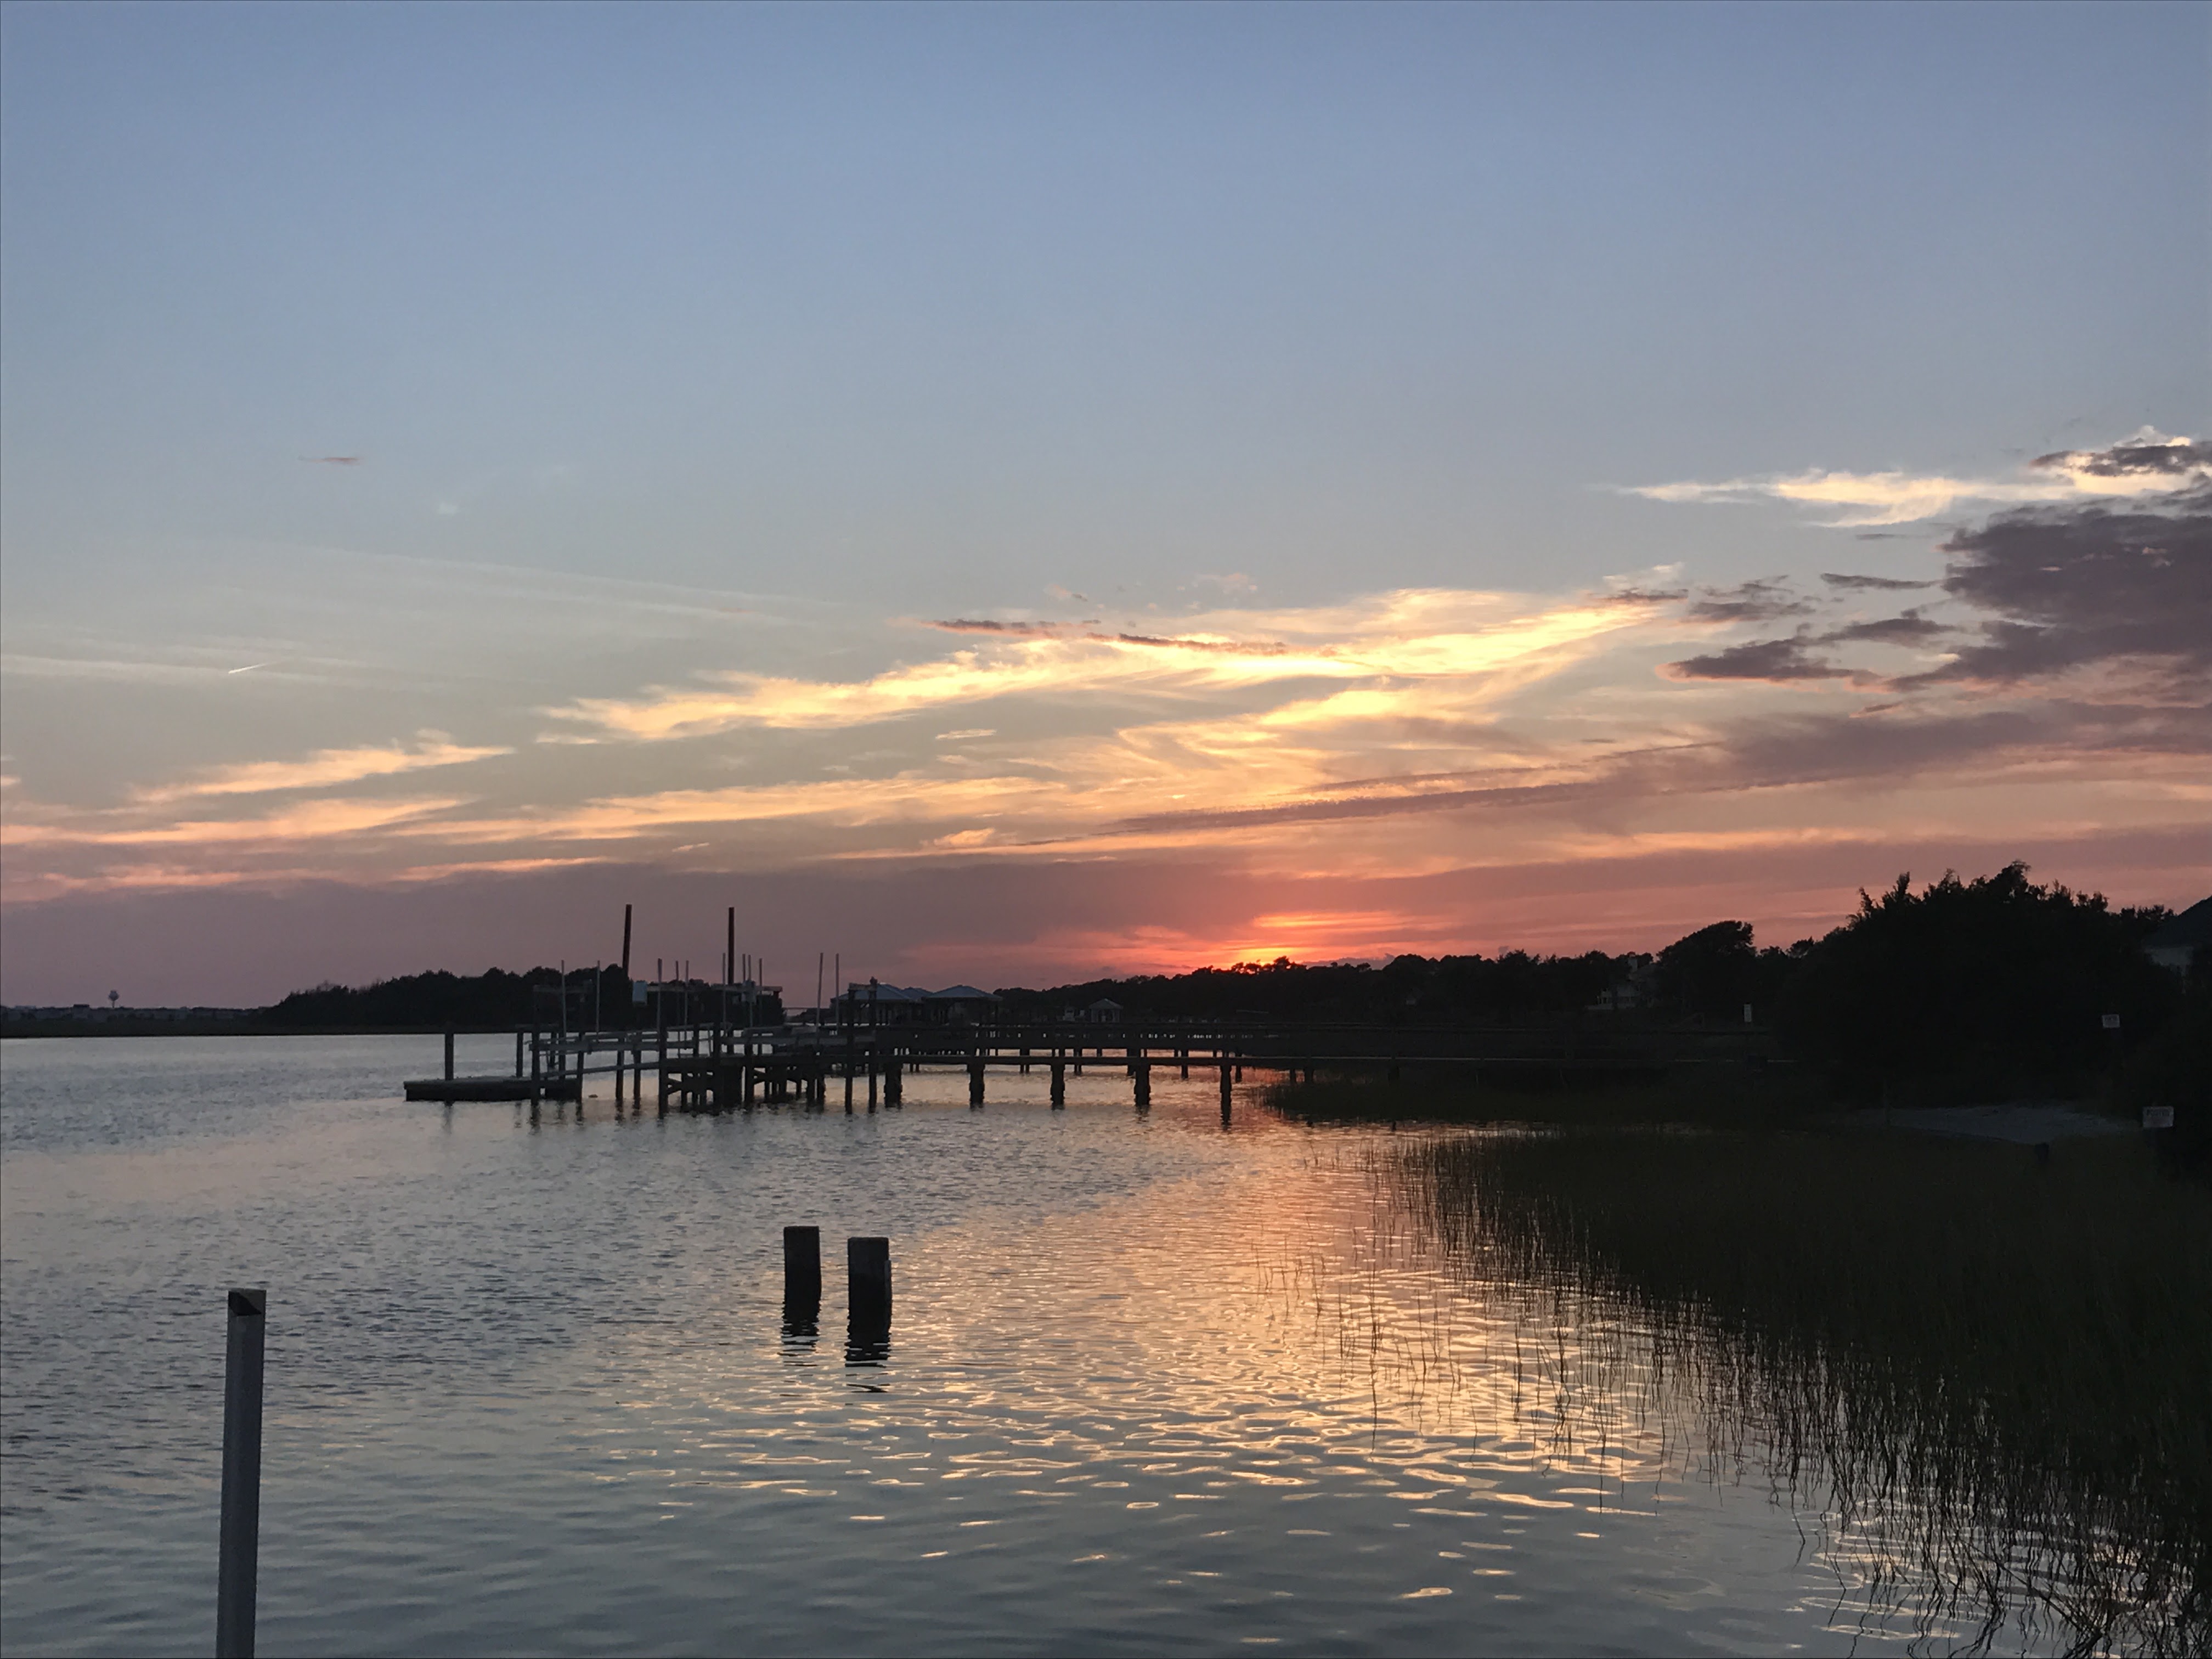
sea, water, grass, ocean, horizon, silhouette, dock, cloud, sky, sun, sunrise, sunset, morning, lake, dawn, river, dusk, evening, reflection, bay, golden hour, outdoors, woods, afterglow